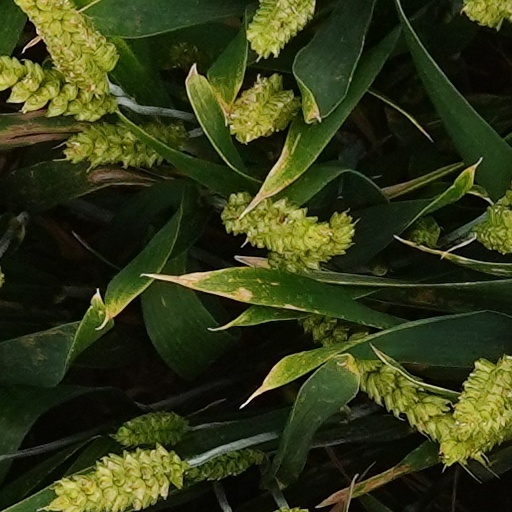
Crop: wheat